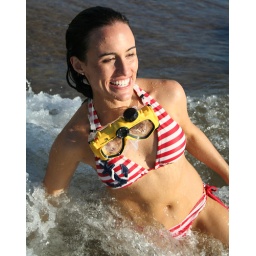
Explorer Series Camera Mask lifestyle beach above water girl